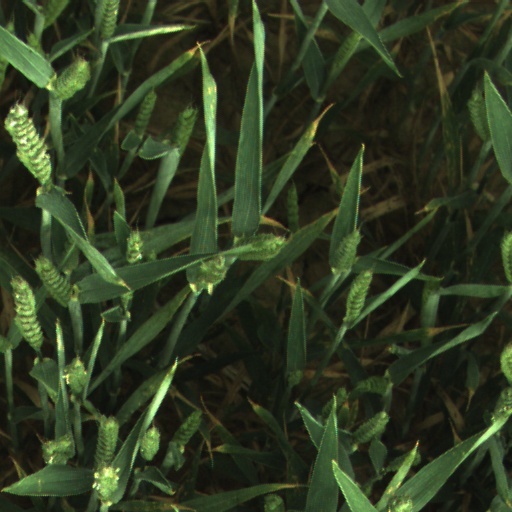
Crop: wheat